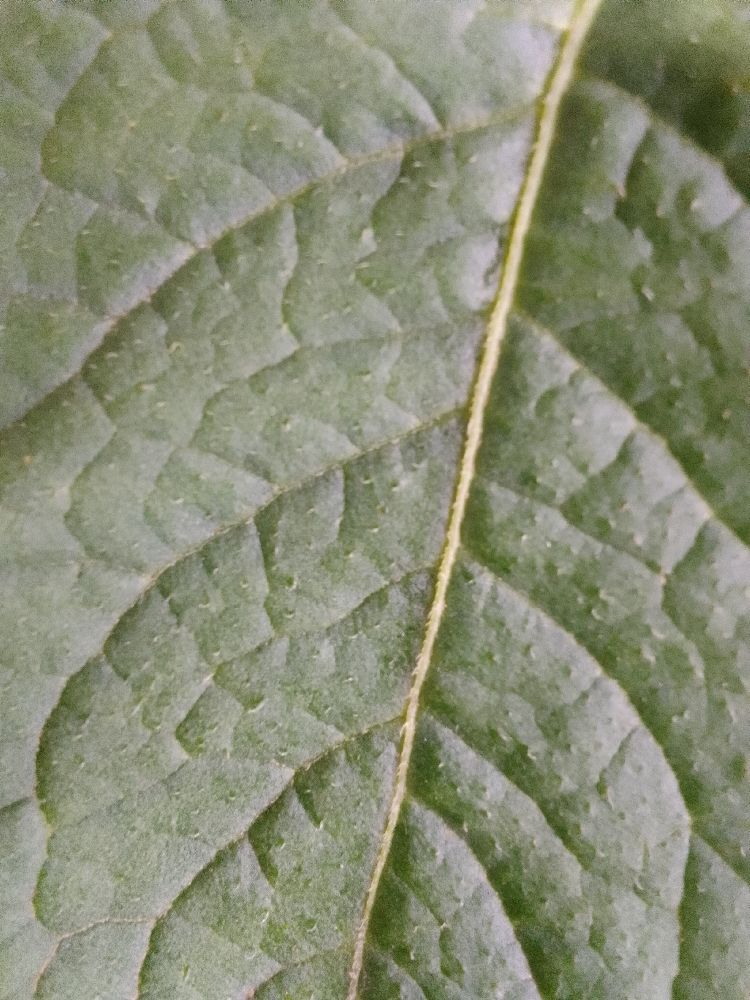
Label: Healthy